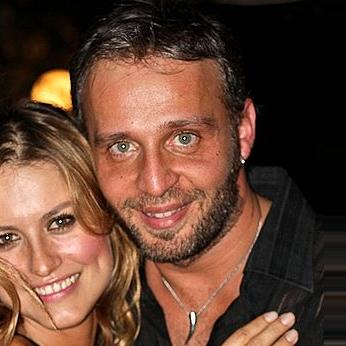
Age: 34